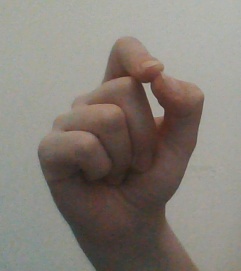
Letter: fa